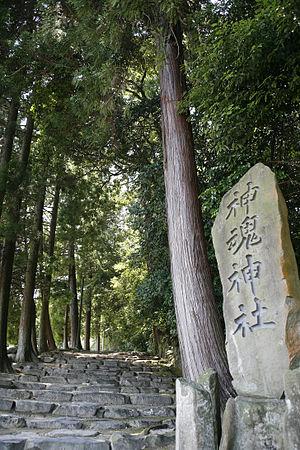
Kamosu Shrine in Matsue, Japan - 松江市の神魂神社
Kamosu-jinja est un sanctuaire shinto situé dans la municipalité de Matsue, préfecture de Shimane, région de Chūgoku, dans le sud-ouest du Japon.